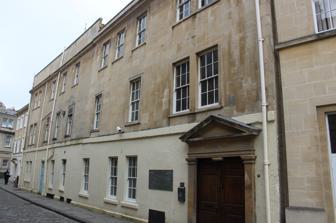
Building: Old Orchard Street Theatre
Country: United Kingdom
Year built: 1750
Former threatre turned Church turned Masonic Hall Old Orchard Street Theatre Location Bath , Somerset , England Coordinates 51°22′48″N 2°21′28″W / 51.38000°N 2.35778°W / 51.38000; -2.35778 Built 1747-1750 Architect Hippesley and Watts Listed Building – Grade II Official name Masonic Hall formerly Theatre Designated 12 June 1950 Reference no. 1396228 Location of Old Orchard Street Theatre in Somerset Old Orchard Street Theatre in Bath , Somerset , England, was built as a provincial theatre before becoming a Roman Catholic church. Since 1865, it has been a Masonic Hall . It is a Grade II listed building . Theatre In 1705 the first theatre opened in Bath. The building by George Trim was small and cramped and made little profit in the years before its demolition in 1738. The site it was on is now the Royal National Hospital for Rheumatic Diseases . A New Theatre opened in Kingsmead Street in 1723 and operated until 1751. In 1747 John Hippisley proposed the construction of a new theatre and a revised version in 1748 just before his death. The planning was taken over by John Palmer, a local brewer and chandler, and Thomas Jelly . The site for a new theatre was chosen by John Wood, the Elder , who laid out much of the city, on the site of the old orchard of Bath Abbey . Construction work for the theatre in Old Orchard Street began in 1748, to designs by the architect Thomas Jolly of Hippesley and Watts, with the work being completed by John Powell in 1750. The theatre was 60 feet (18 m) long and 40 feet (12 m) board. The theatre, known as The St James Theatre, opened on 27 October, under the management of John Palmer, with a performance of William Shakespeare ’s Henry IV, Part 2 . Old Orchard Street Theatre. Drawn by Thomas Rowlandson circa 1790 Palmer obtained a royal patent in 1768 which enabled the use of the title 'Theatre Royal'; the first to achieve this outside London. He handed control to his son, also John Palmer who worked as his father's London agent, frequently travelling between London and Bath. Palmer also owned the Theatre Royal, King Street, in Bristol , which now houses the Bristol Old Vic . The two theatres shared one acting company, so Palmer had to move his actors, stagehands and props quickly between Bristol and Bath, he set up a coach service which provided safe, quick and efficient transport for his actors and materials. Later, when Palmer became involved in the Post Office, he believed that the coach service he had previously run between theatres could be utilised for a countrywide mail delivery service. He continued to manage the theatre until 1785 when he was appointed as Comptroller-General of the Post Office , and handed control to two existing members of the company, William Keasberry and William Wyatt Dimond . Keasberry (1726–1797) was associated with the theatre as actor and manager from 1757 to 1795, first acting as manager during the season of 1760. In 1772 the young actor John Henderson joined the company and developed into a popular leading man before moving to theaters in London. Sarah Siddons joined the company between 1778 and 1782 and was among many leading actors of the day who performed at the theatre. During these years, the theatre performed an increasing number of plays written by women, and it has been suggested that this was due chiefly to the presence of Siddons in the company, as well as being related to the retirement of David Garrick . In 1791 Robert William Elliston made one of his earliest performances at the theatre. The building was used as a theatre until 1805, when the present Theatre Royal opened. In the early years of the 19th century, Jane Austen was familiar with the theatre in Orchard Street, which is believed to be the original of that described in chapter 12 of Northanger Abbey . Catholic church After four years standing empty the building was converted into a Roman Catholic chapel by the authorities of Prior Park and Downside Abbey and consecrated in 1809. The conversion involved the removal of the stage, gallery and boxes. It was adapted by Henry Goodridge . After the Roman Catholic Relief Act 1829 removed many of the restrictions on Roman Catholics which had been introduced by the Act of Uniformity , the chapel became a church and was a site for the ordination of bishops, including Peter Augustine Baines . The vaults which had been used to store scenery was used to create stone tombs with 286 bodies being interred. The congregation grew and in the 1850s and early 1860s a new St John's Church was designed and built by Charles Francis Hansom . In 1863 the congregation transferred to St John's Church and most of the bodies which had been in the vaults moved to a new churchyard. Masonic Hall The building stood empty until 1866 when it and adjacent buildings in Pierrepont Place were acquired by the Masonic Royal Cumberland Lodge No. 53 for £636, to become their meeting hall. The building was damaged during the Baedeker Blitz of 1942. The hall is now the meeting place of eight Craft Lodges and 15 other Degrees. It is also currently available for functions and is occasionally used for performances. References